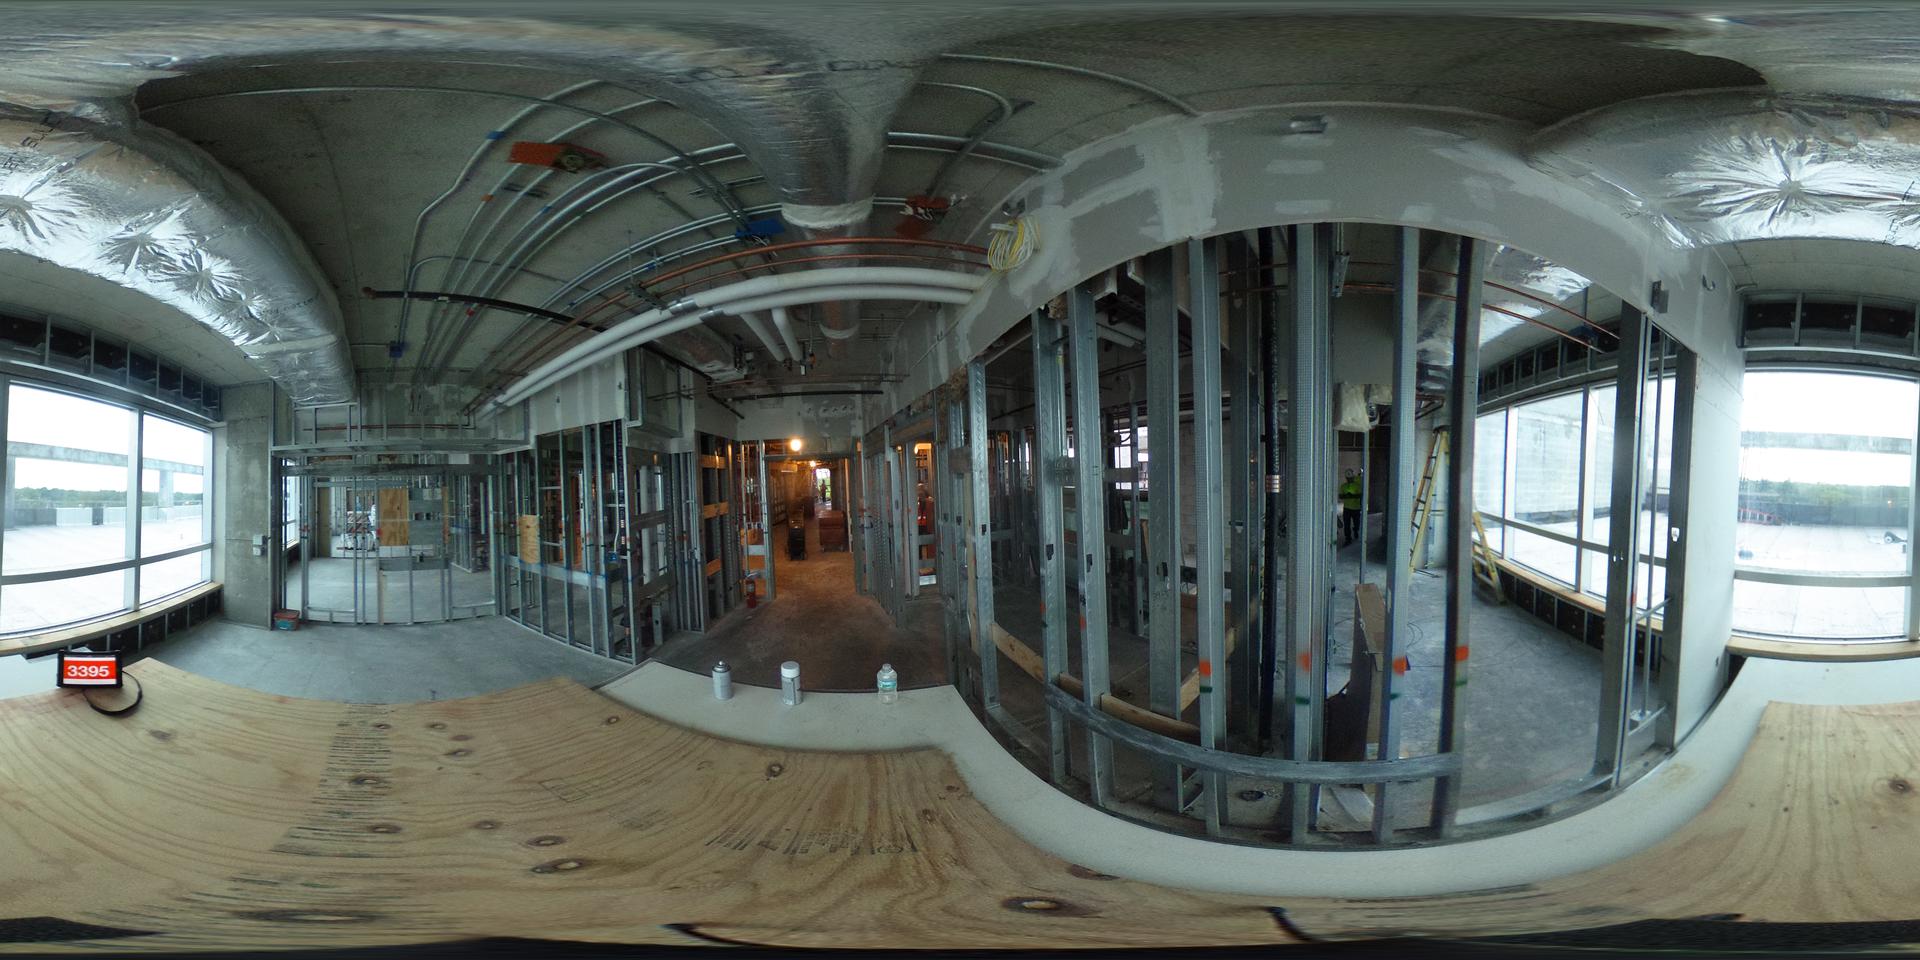
Referred object: Mineral water bottle on the ground

Referred object: walk straight ahead toward the bright light at the corridor end

Referred object: the red meter opposite the large window on the left